David Simpson (mayor)

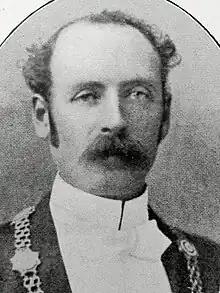

David Simpson (5 January 1860 – 15 January 1931) was an English builder, politician, property developer and contractor who was four times mayor of Harrogate, and three times deputy mayor. He developed the whole of the Duchy Estate, a major residential quarter for the rich, more than doubling the rateable value of the town in the first quarter of the 20th century. He was a member of Harrogate Borough Council for 34 years, making him the "father" of the council by the end of his career there. He was a justice of the peace and the first honorary Freeman of the Borough of Harrogate. He was president of the Bilton Ward Conservatives, a member of the Knaresborough Board of Guardians and an alderman of West Riding County Council. He built himself a large, castellated mansion called Oakdale, in 1903, besides the even larger Grand Hotel (now called Windsor House) in Harrogate in the same year..